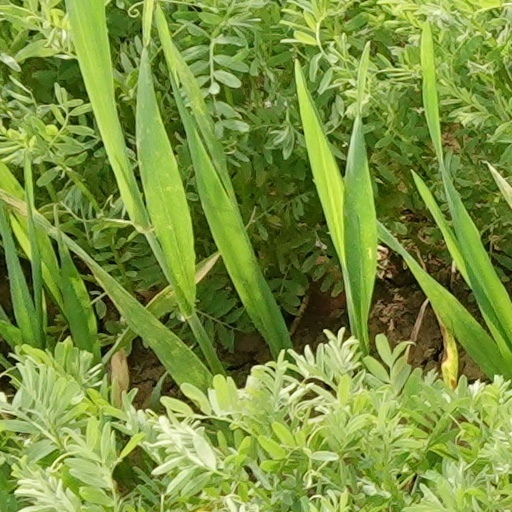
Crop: wheat